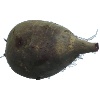
Label: Beetroot 1